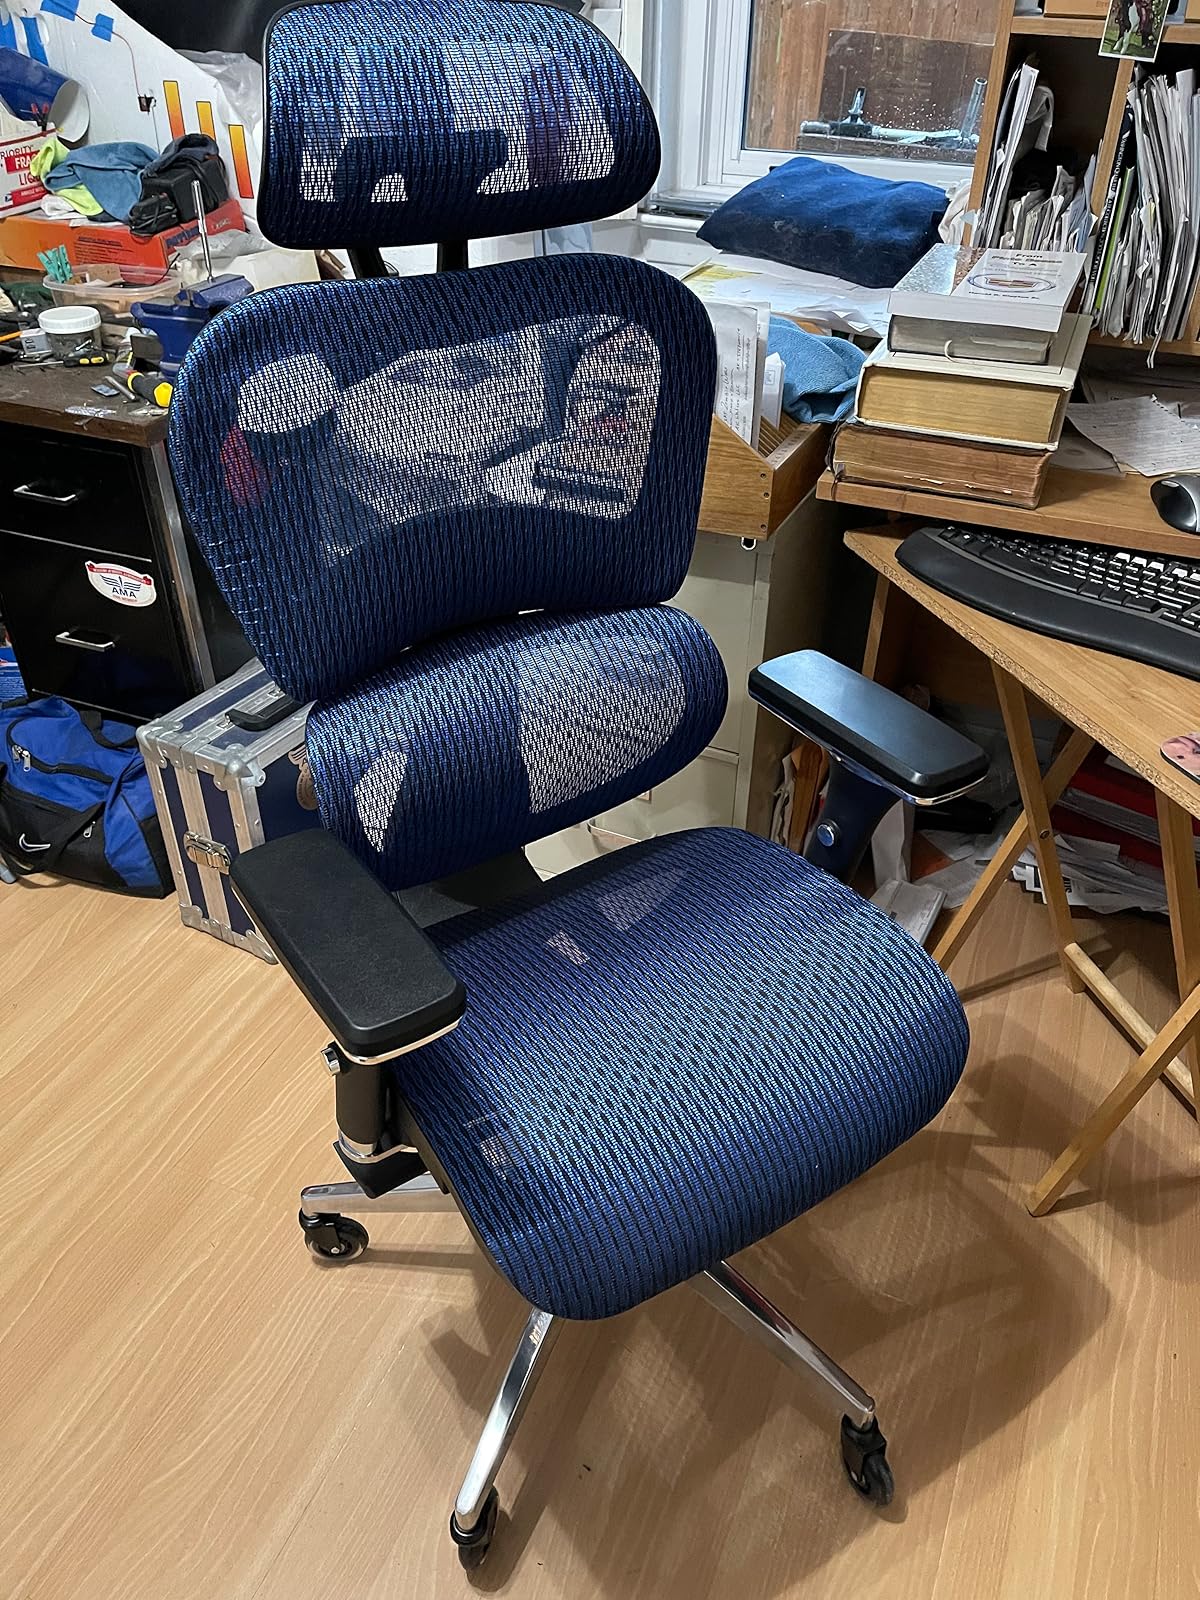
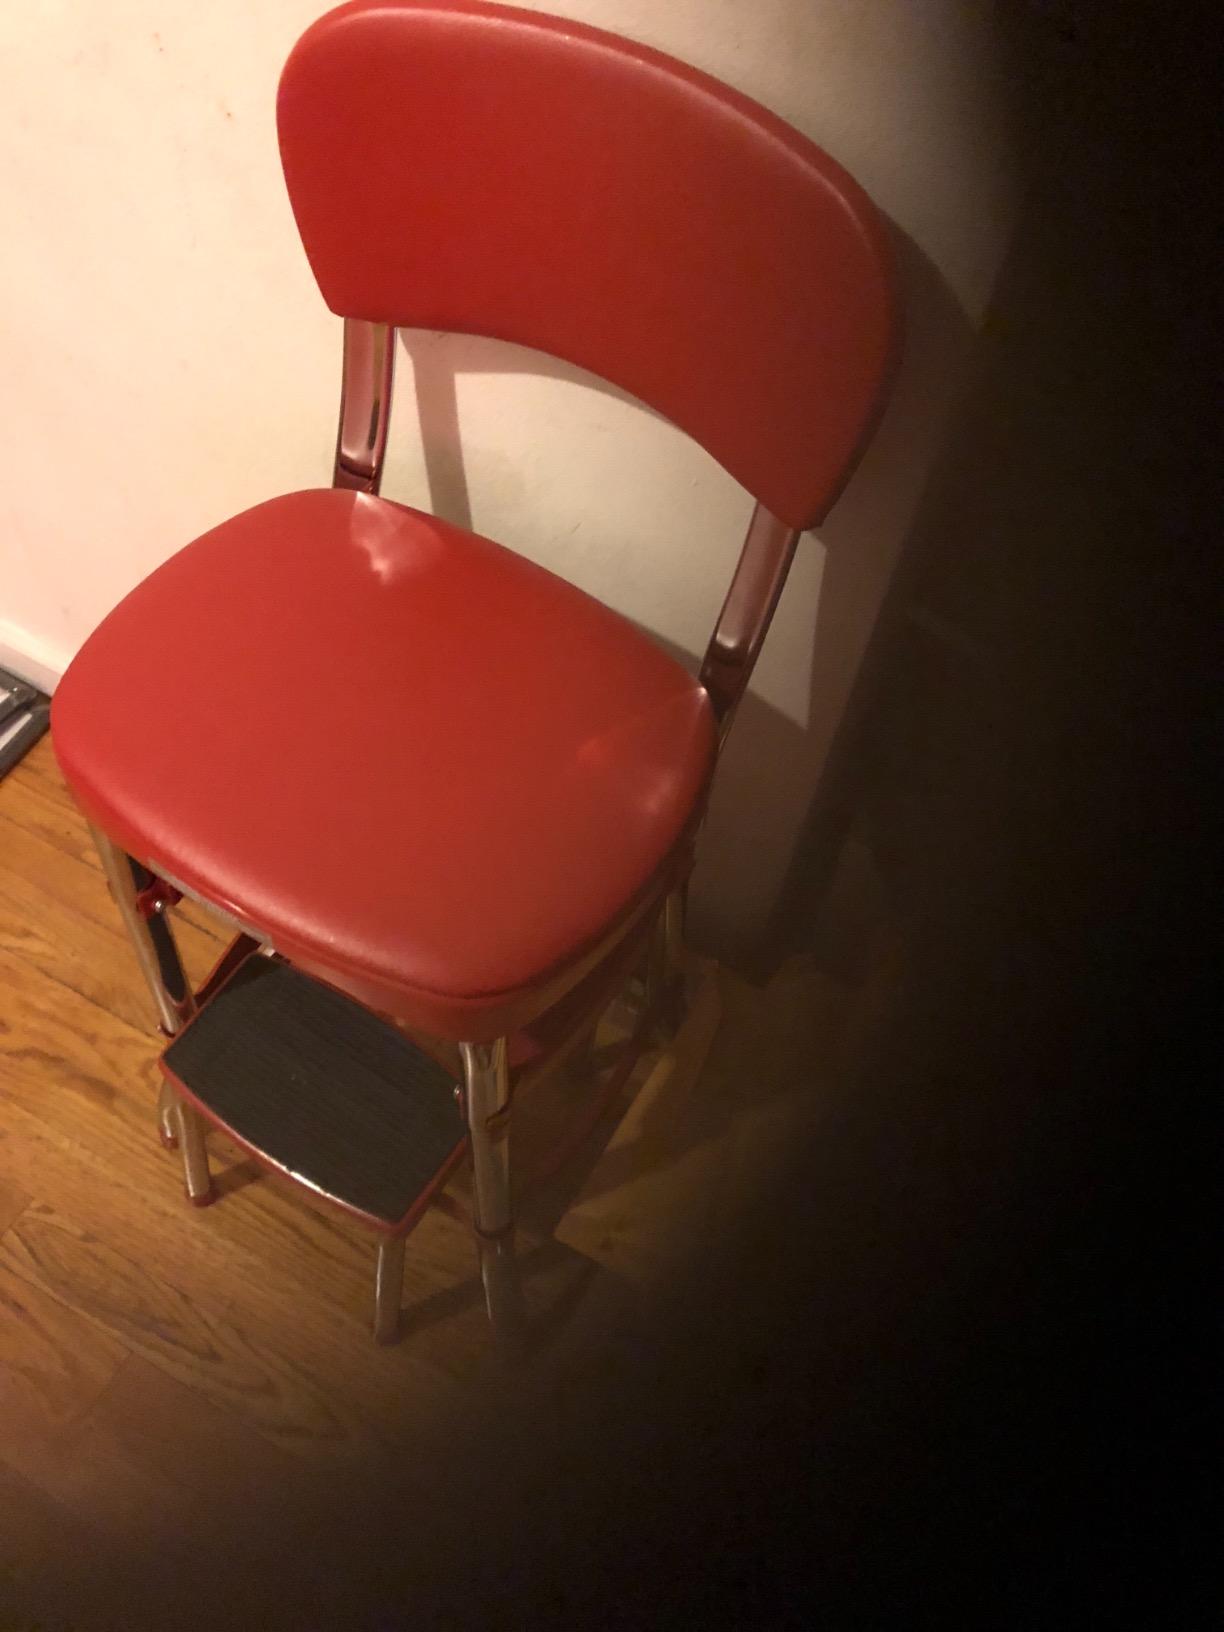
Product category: items_chair
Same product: no